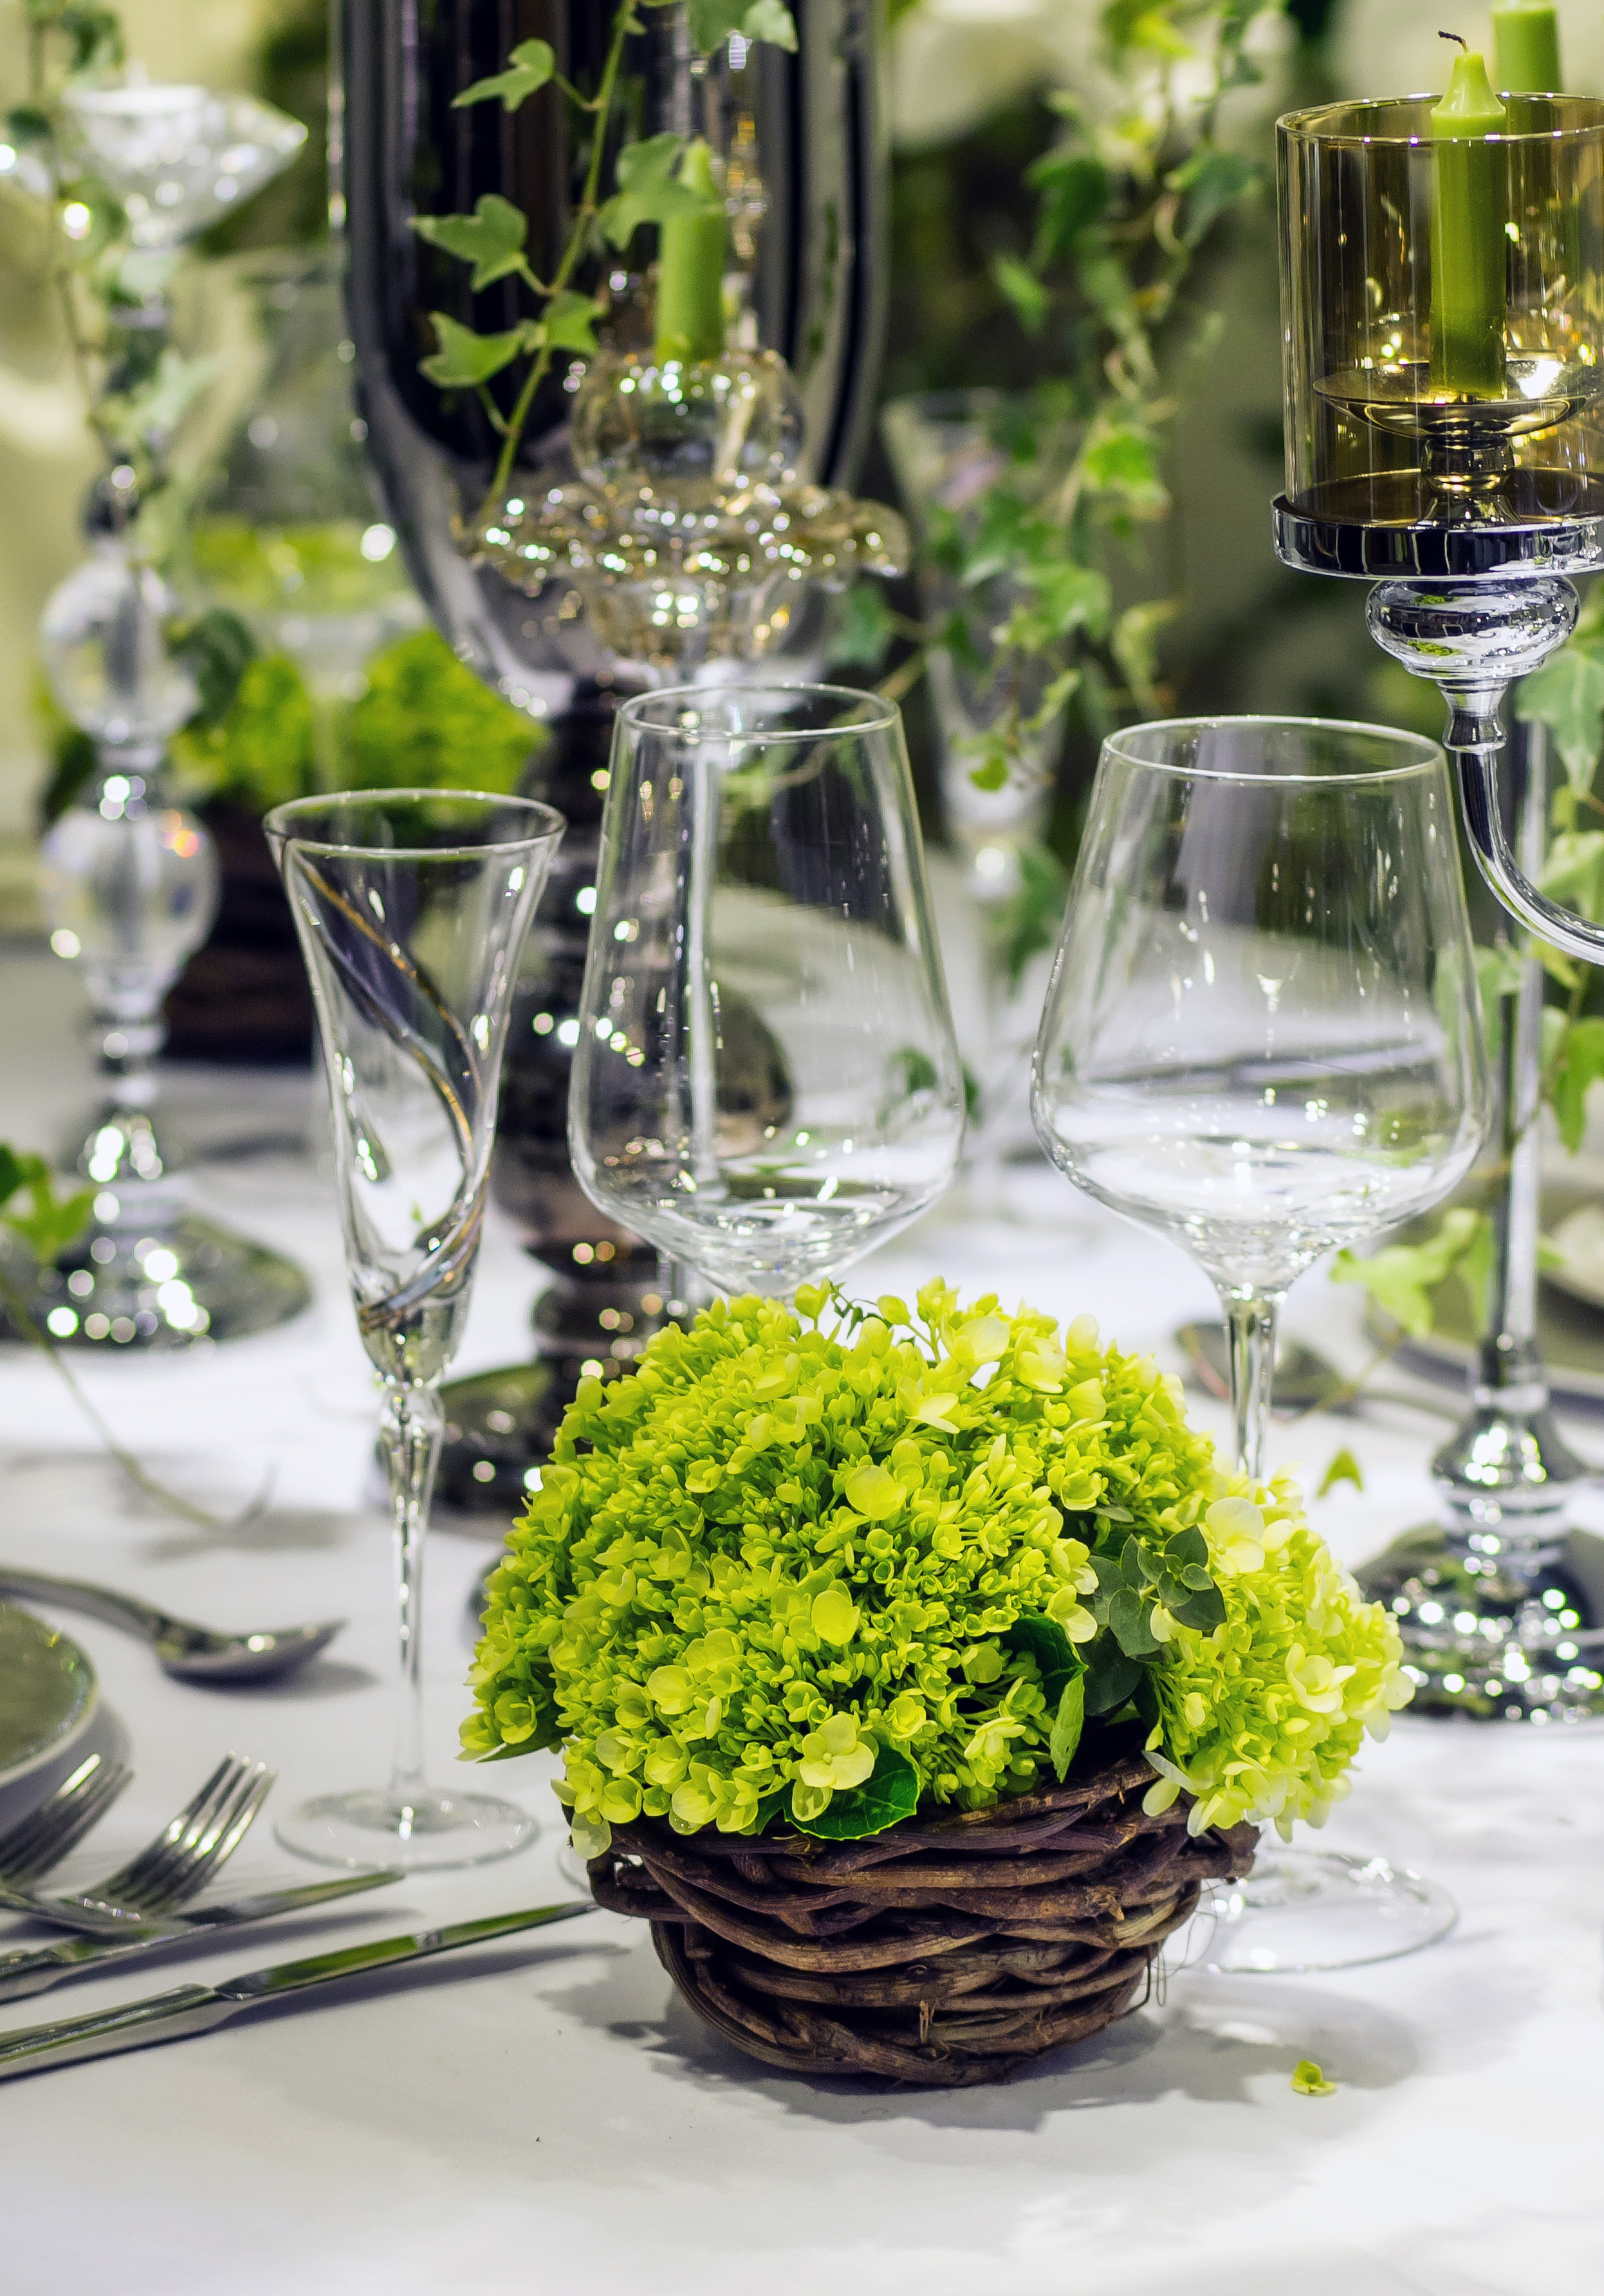
fork, plant, leaf, flower, travel, europe, green, natural, blooming, wedding, spoon, ceremony, candles, background, beauty, nice, elegant, flowerpot, floristry, decorate, beautiful fresh, beautiful eyes, green flowers, flower pots, dao, flowers bloom, sort, floral design, background images, large leaf, centrepiece, banquet table, flower arranging, ly